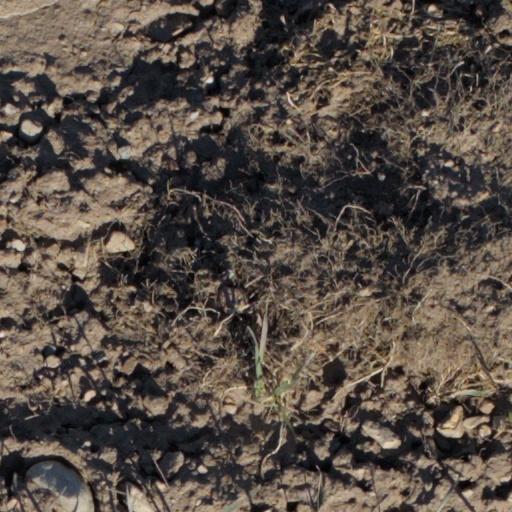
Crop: wheat